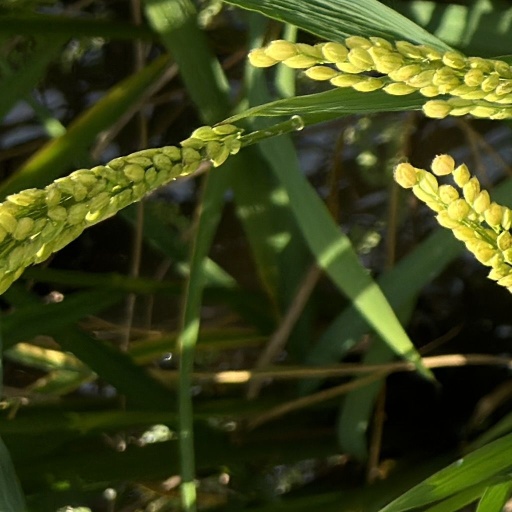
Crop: rice